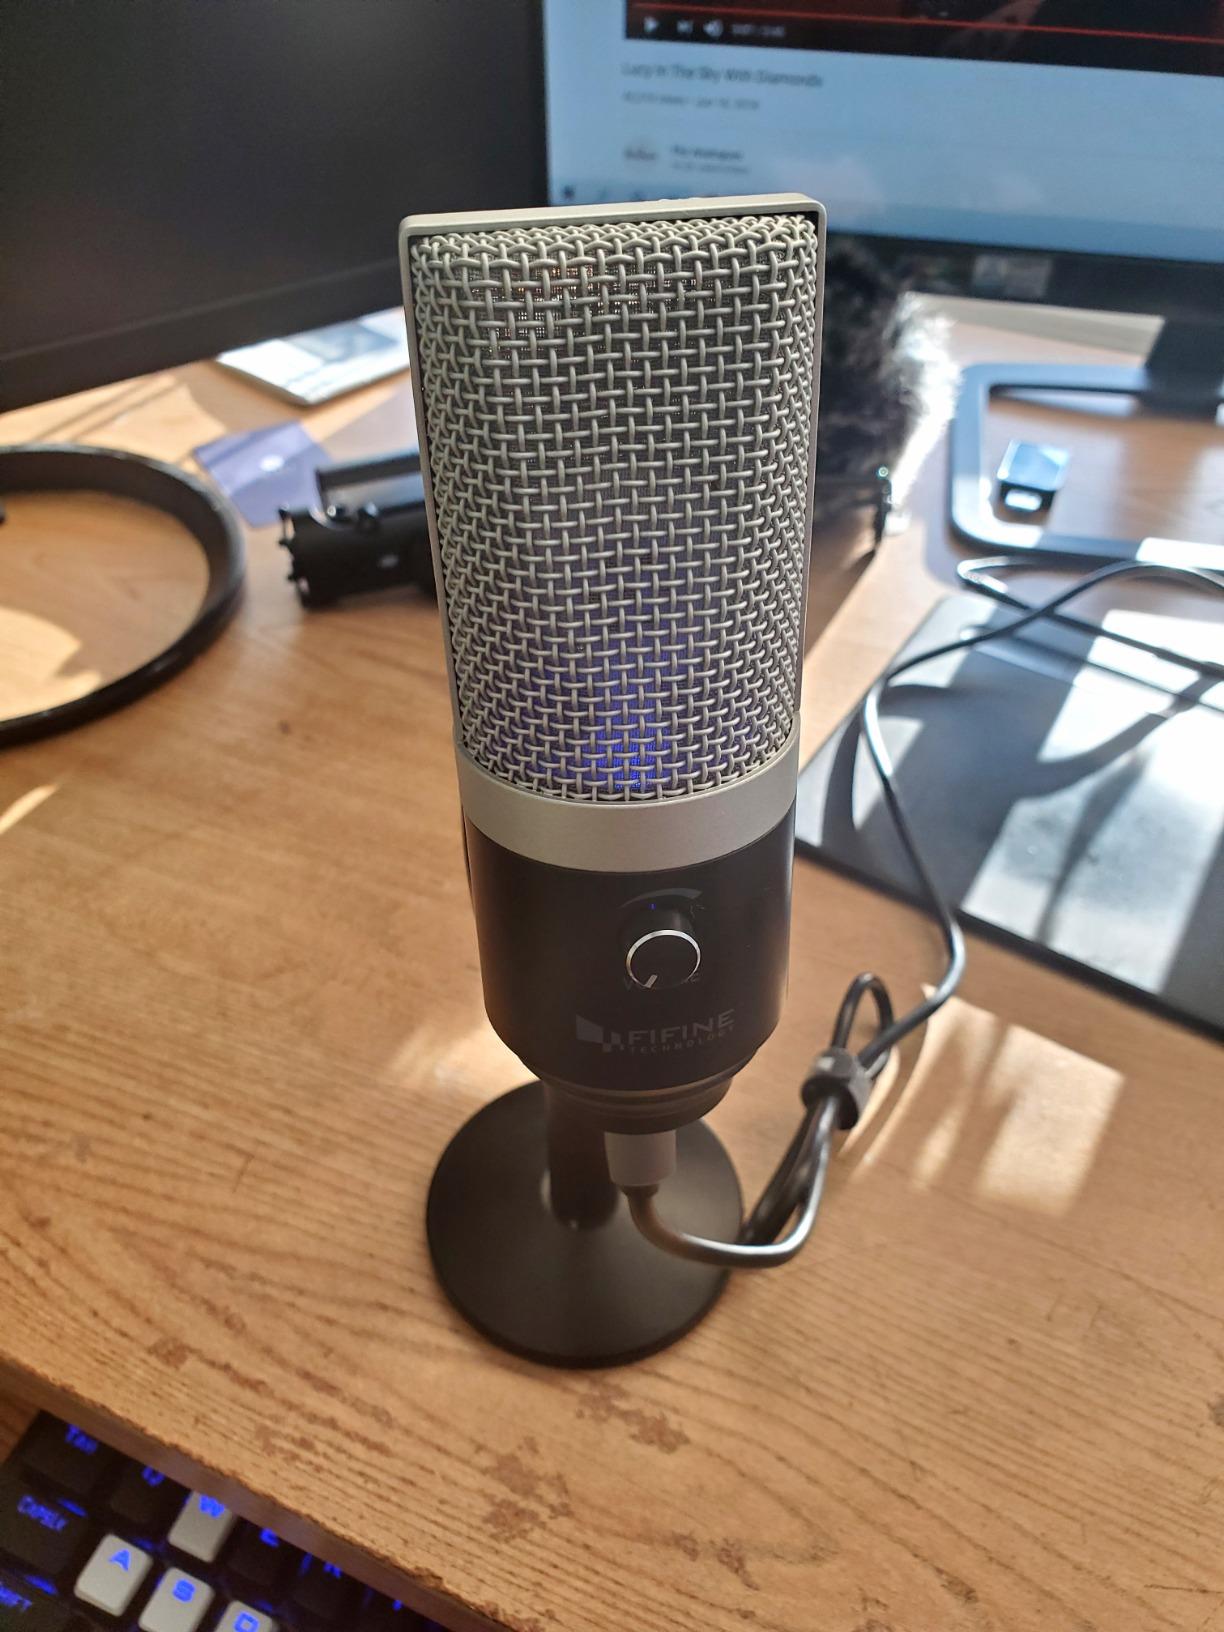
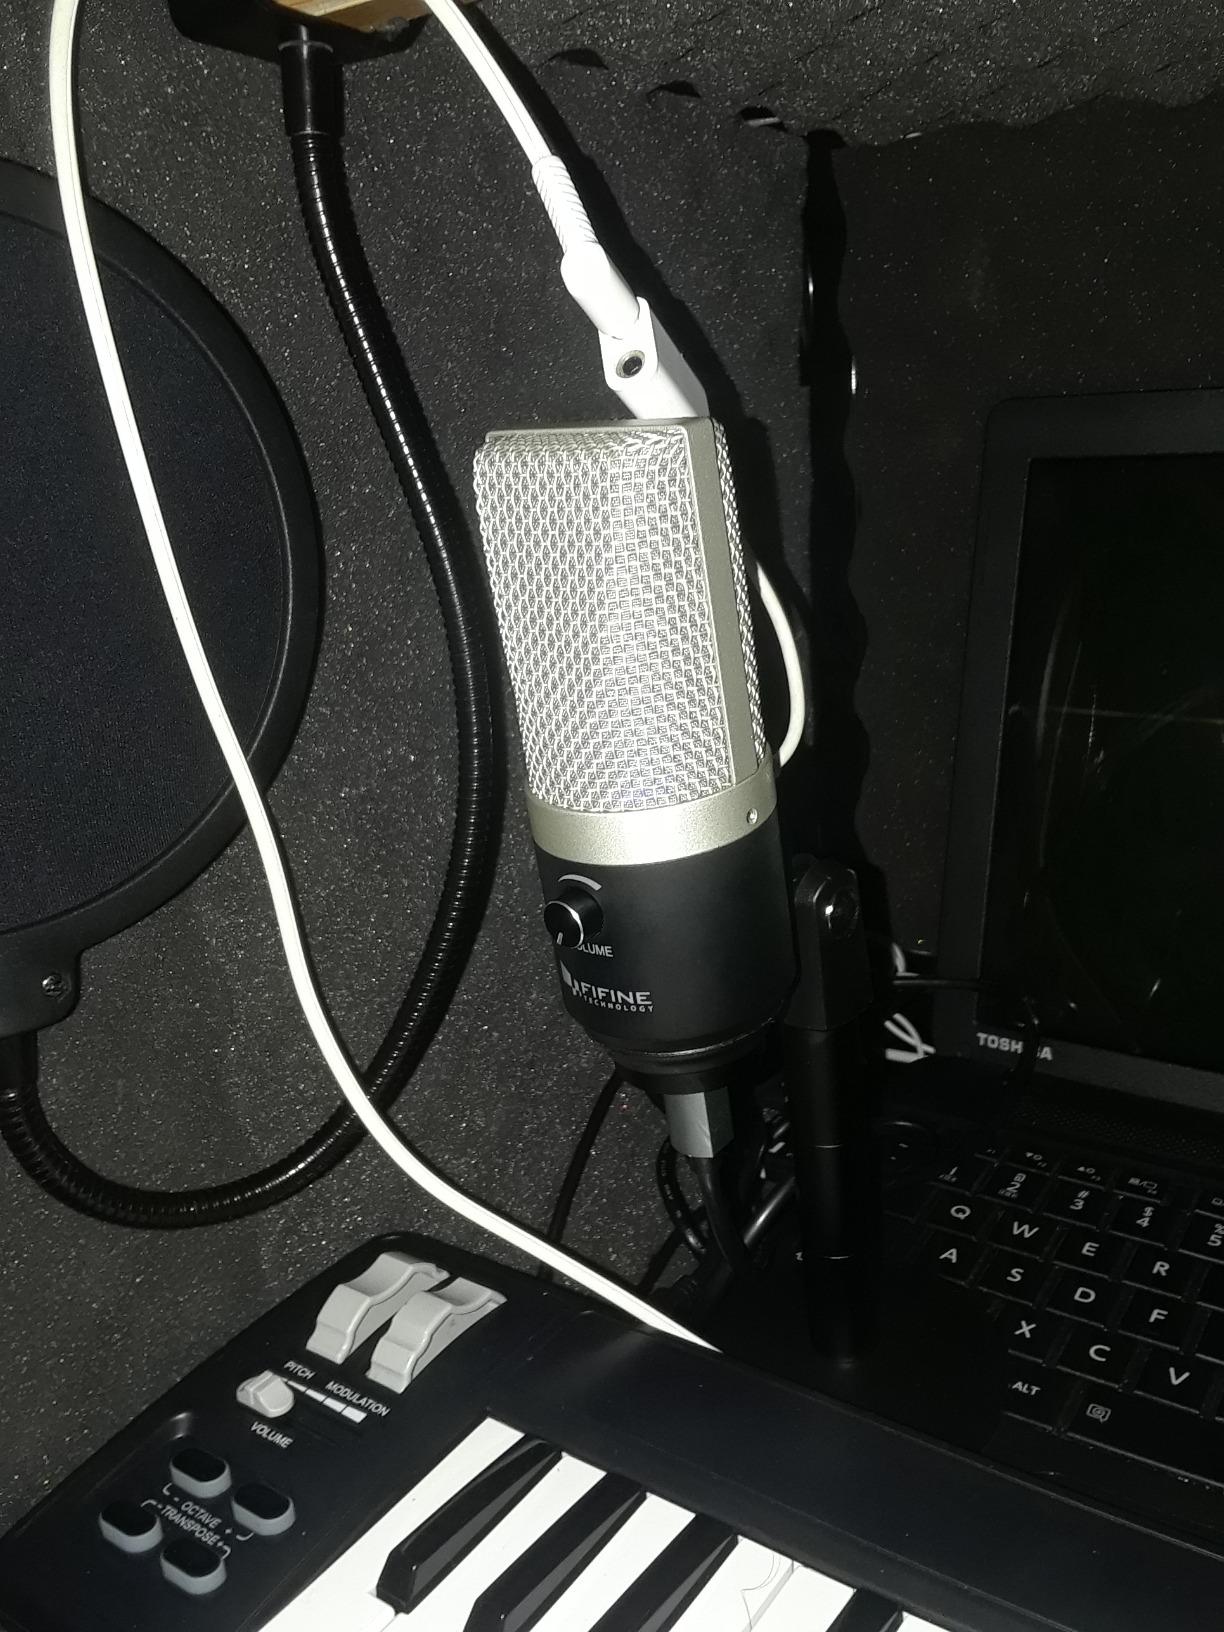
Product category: microphone
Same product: yes